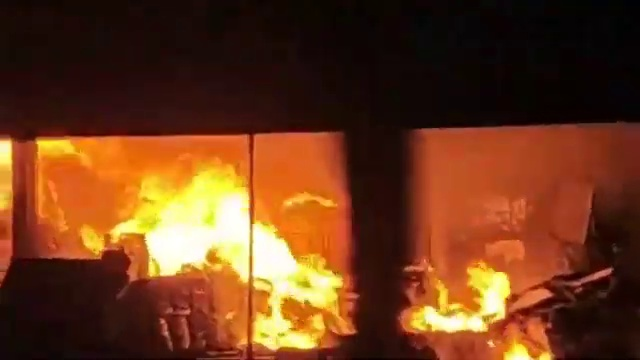
Fire: yes
Smoke: yes